Chamber pop

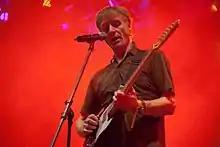
The High Llamas performing in 2011 (leader Sean O'Hagan pictured)

The combination of string sections and rock music has been called "symphonic pop", "chamber pop", and orchestral pop (or "ork-pop" for short). The first use of strings in R&B or rock music was in the 1959 song "There Goes My Baby" by The Drifters, produced by Jerry Leiber and Mike Stoller with string arrangement by Stan Applebaum. The following year, The Shirelles song "Will You Love Me Tomorrow", written by Carole King and featuring a string section, was released to critical acclaim and rose to #1 on the "Billboard Magazine" Hot 100 chart. The Beatles began implementing string arrangements in their music, starting with the 1965 song "Yesterday," and further expanded upon the use of horns and strings on their 1966 album "Revolver". The Beach Boys would develop their response to The Beatles' 1965 album "Rubber Soul" with their own 1966 studio album "Pet Sounds", which would further explore the use of strings in rock music and define the baroque pop genre.